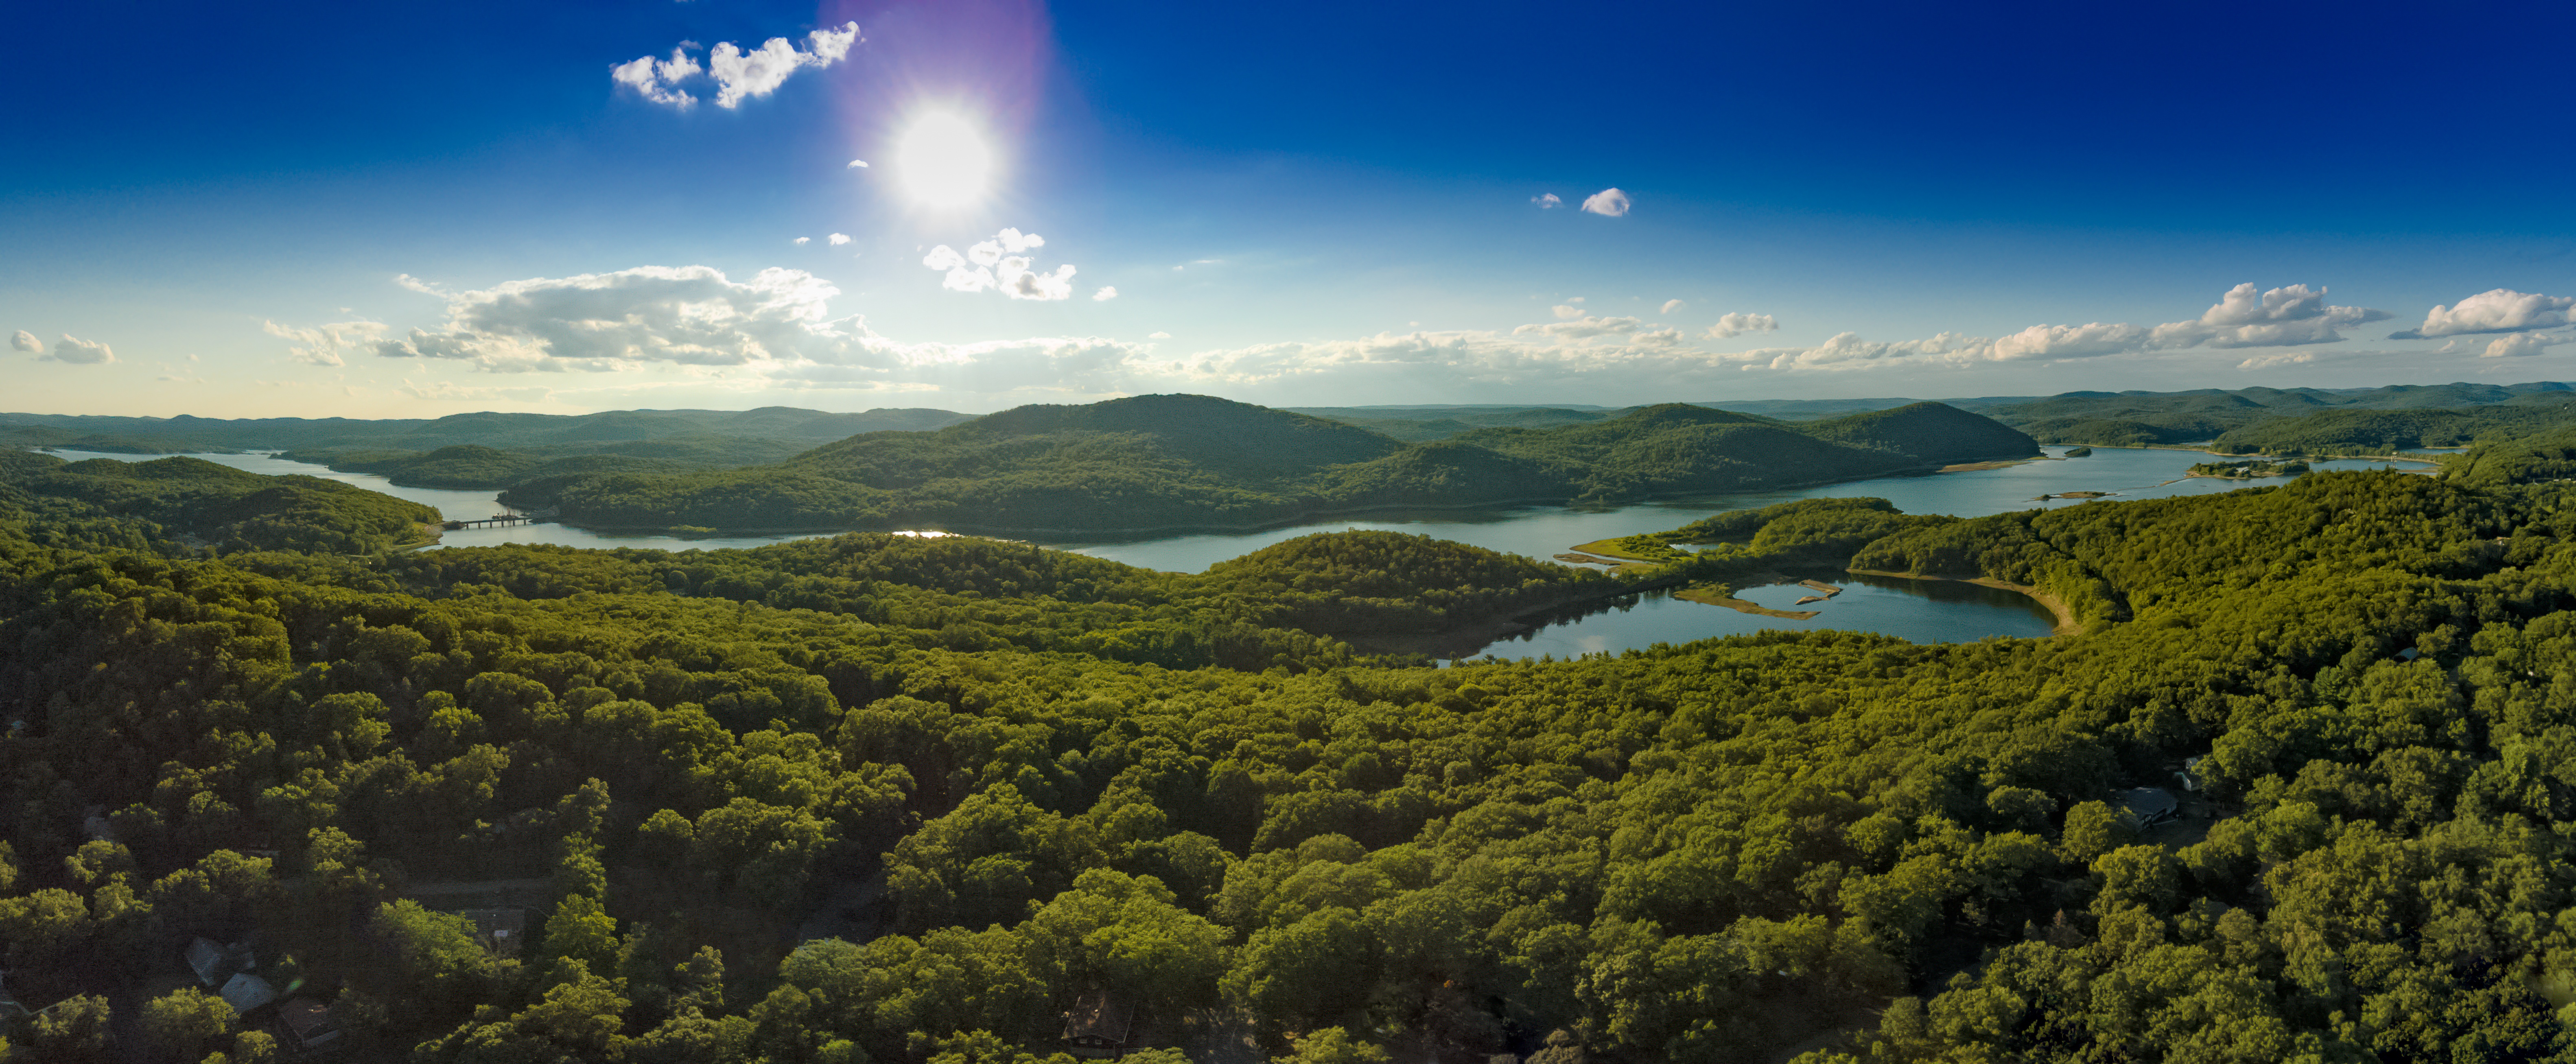
landscape, mountain, meadow, hill, valley, mountain range, panorama, ridge, plateau, habitat, ecosystem, aerial photography, natural environment, mountainous landforms, computer wallpaper